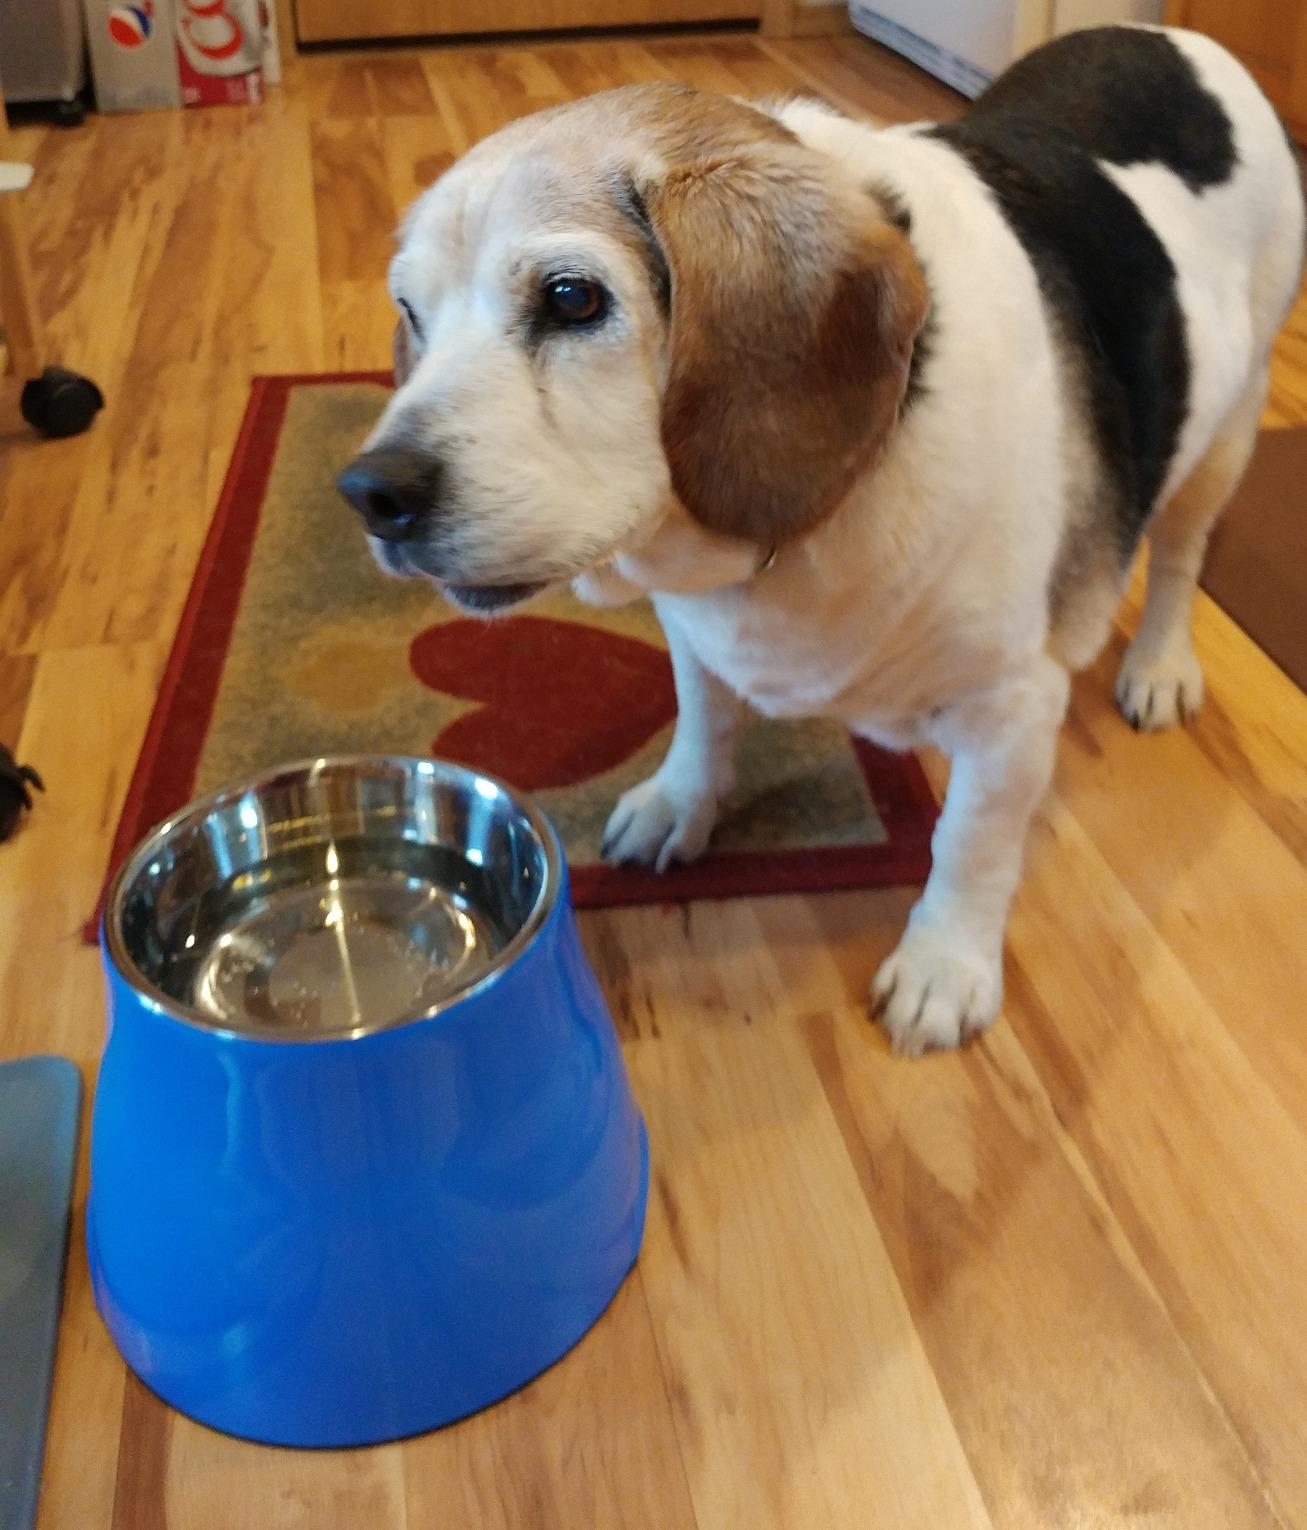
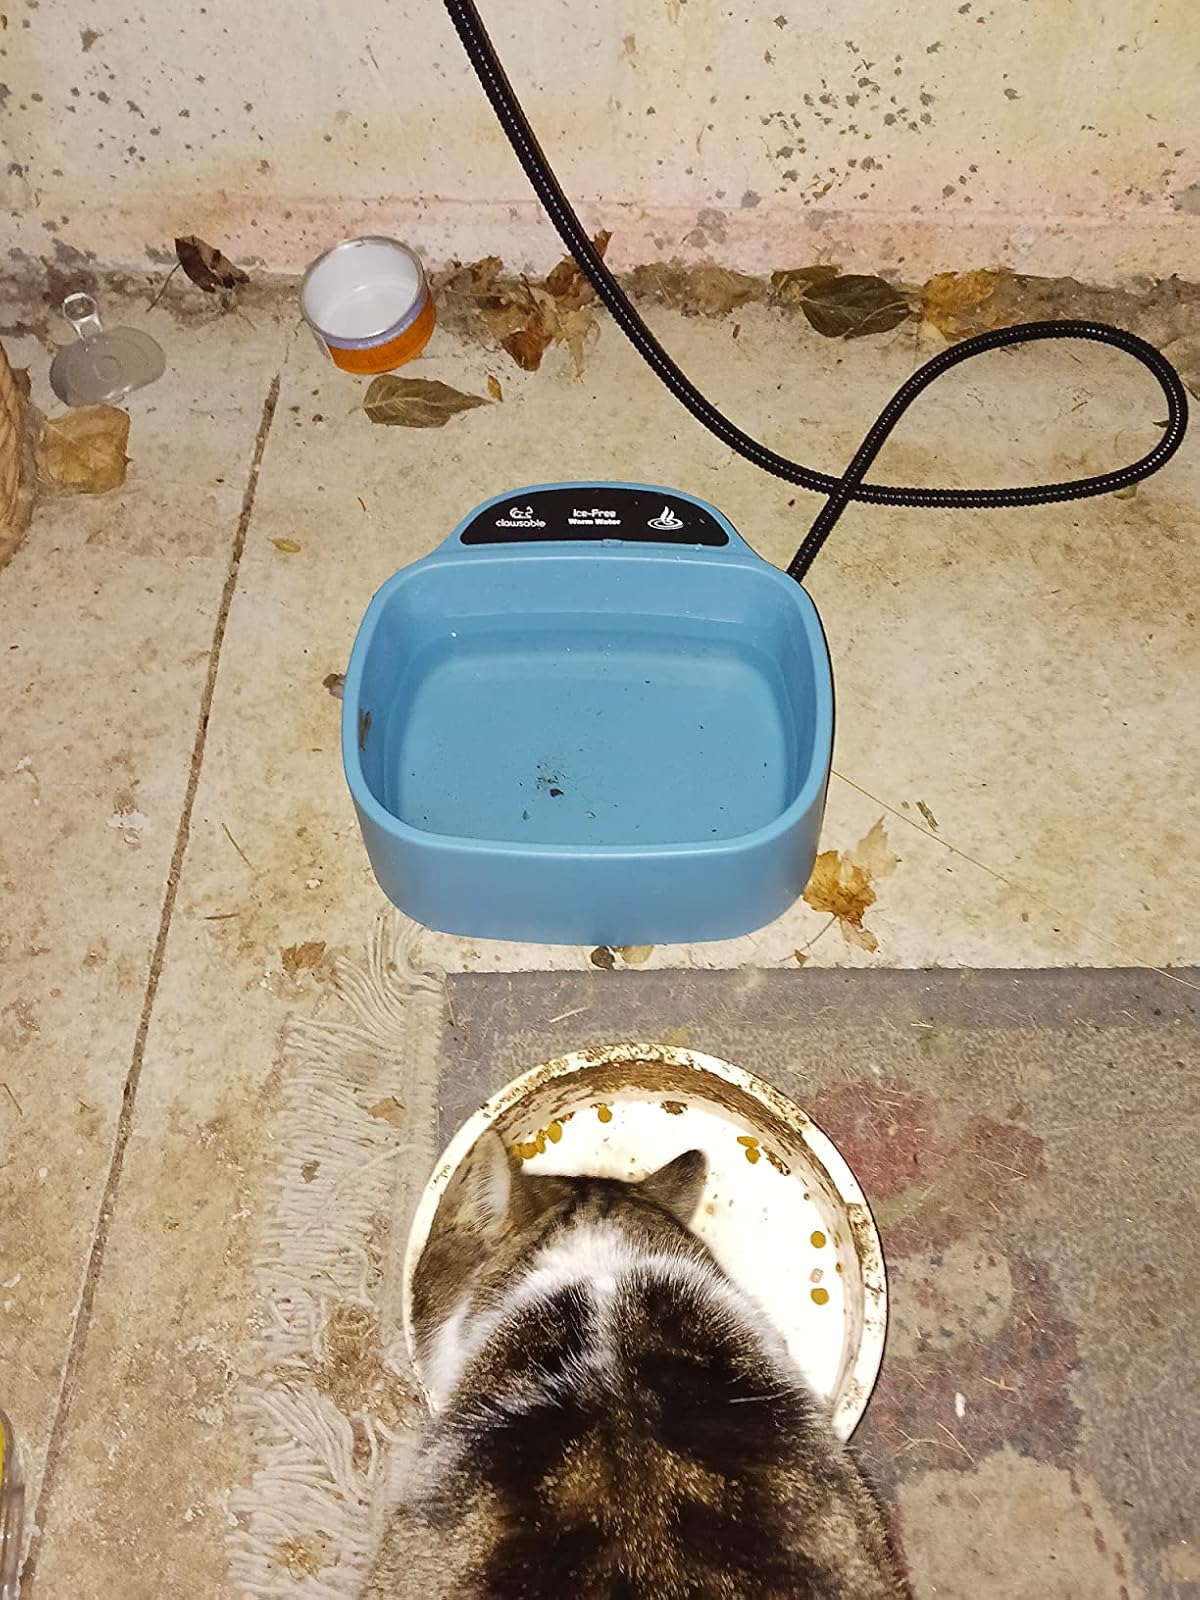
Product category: items_bowl
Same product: no